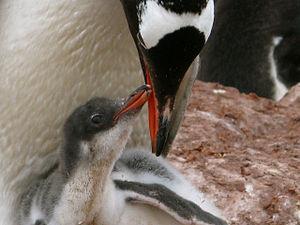
Le Manchot papou ou Papou, est une espèce d'oiseaux de la famille des Spheniscidae, répandu à travers les îles sub-antarctiques.